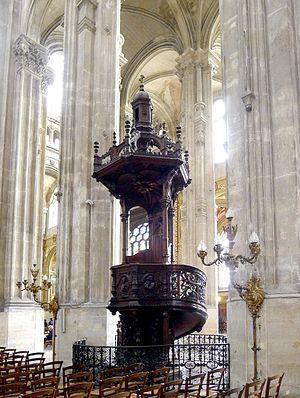
Église Saint-Eustache (chaire) - Paris Ier
L’église Saint-Eustache est une église de Paris. Elle est située 146 rue Rambuteau dans le 1ᵉʳ arrondissement au cœur du quartier des Halles.